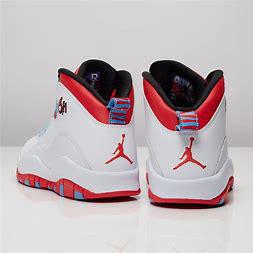
Brand: Jordan
Model: 100